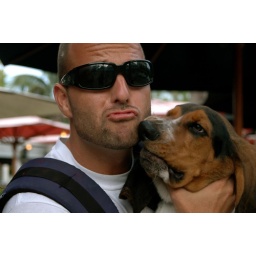
he was an actor, the dog is a beagle - the rest of their details are in the mislaid book